Hubert Gough

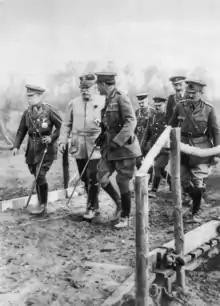
French, Joffre and Haig (left to right) visit the front line during 1915. Gough is on the extreme right, next to Sir Henry Wilson.

Gough was appointed GOC I Corps, still part of Haig's First Army, and promoted temporary lieutenant-general on 13 July 1915.